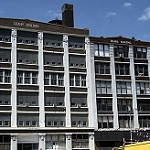
Label: buildings